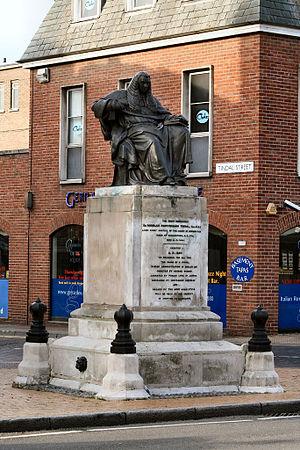
Sir Nicolas Conyngham Tindal, PC est un célèbre avocat anglais qui a défendu avec succès la reine du Royaume-Uni de l'époque, Caroline de Brunswick, lors de son procès pour adultère en 1820. En tant que juge en chef des plaidoyers communs, un poste qu'il occupe de 1829 à 1846, il est responsable de la mise en place du verdict spécial " Non coupable pour cause d'aliénation mentale " lors du procès de Daniel M'Naghten.